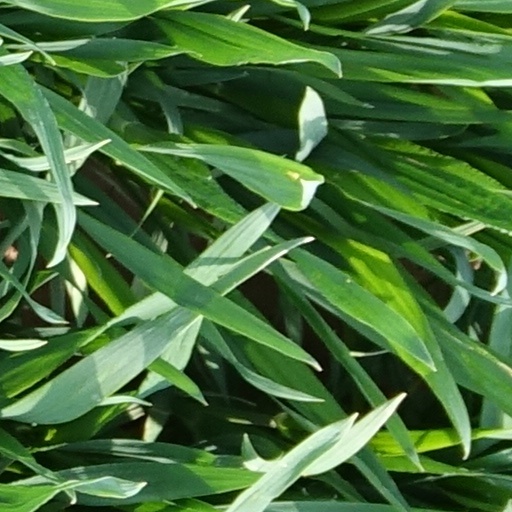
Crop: wheat